Will Reichard

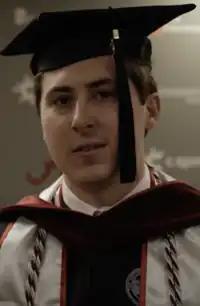
Reichard in 2023

Will Reichard (born January 9, 2001) is an American professional football placekicker for the Minnesota Vikings of the National Football League (NFL). He played college football for the Alabama Crimson Tide, where he became the all-time NCAA Division I FBS scoring leader.